Transport in Copenhagen

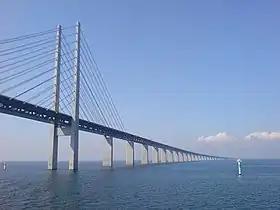
The Øresund Bridge connecting Denmark and Sweden.

Copenhagen has a large network of toll-free motorways and public roads connecting different municipalities of the city together and to Northern Europe. As in many other cities in Europe, traffic is increasing in Copenhagen. The radial arterial roads leading to Copenhagen city centre are critically congested during peak hours.